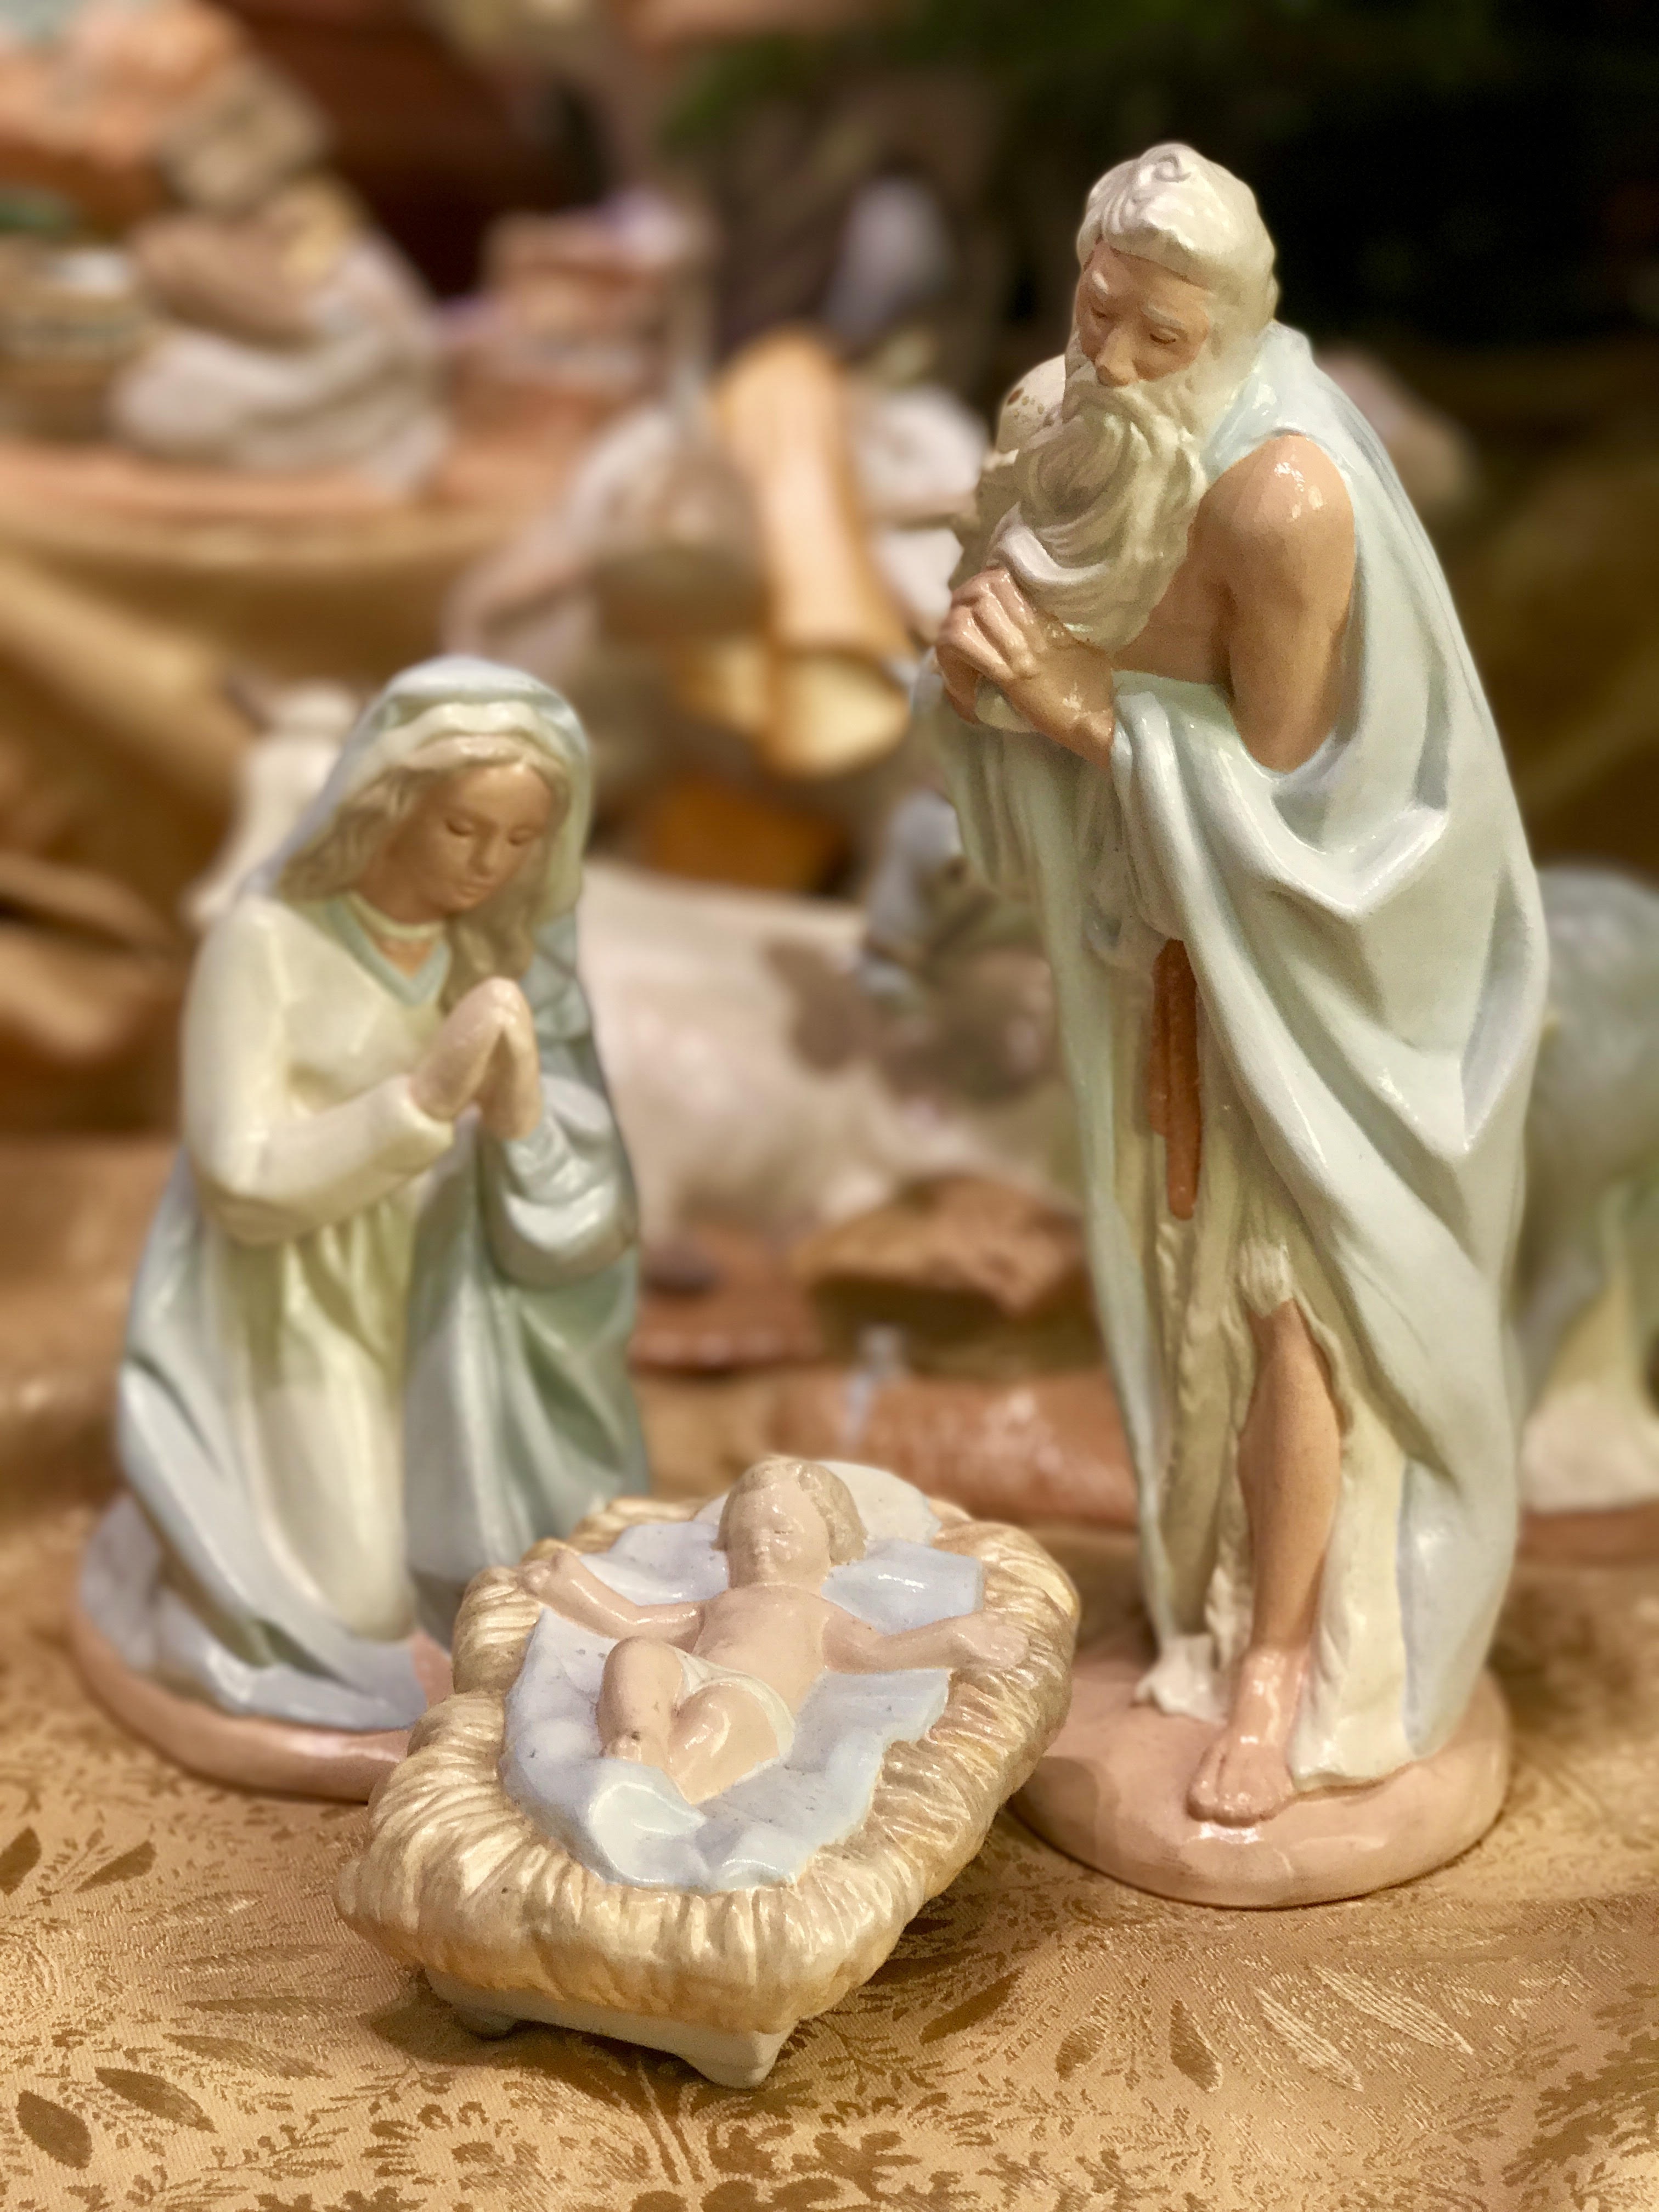
monument, celebration, statue, holiday, religion, child, christian, christmas, material, christmas decoration, religious, family, figurine, mary, jesus, holy, joseph, carving, december, manger, nativity scene, stone carving, holy family, christmas nativity